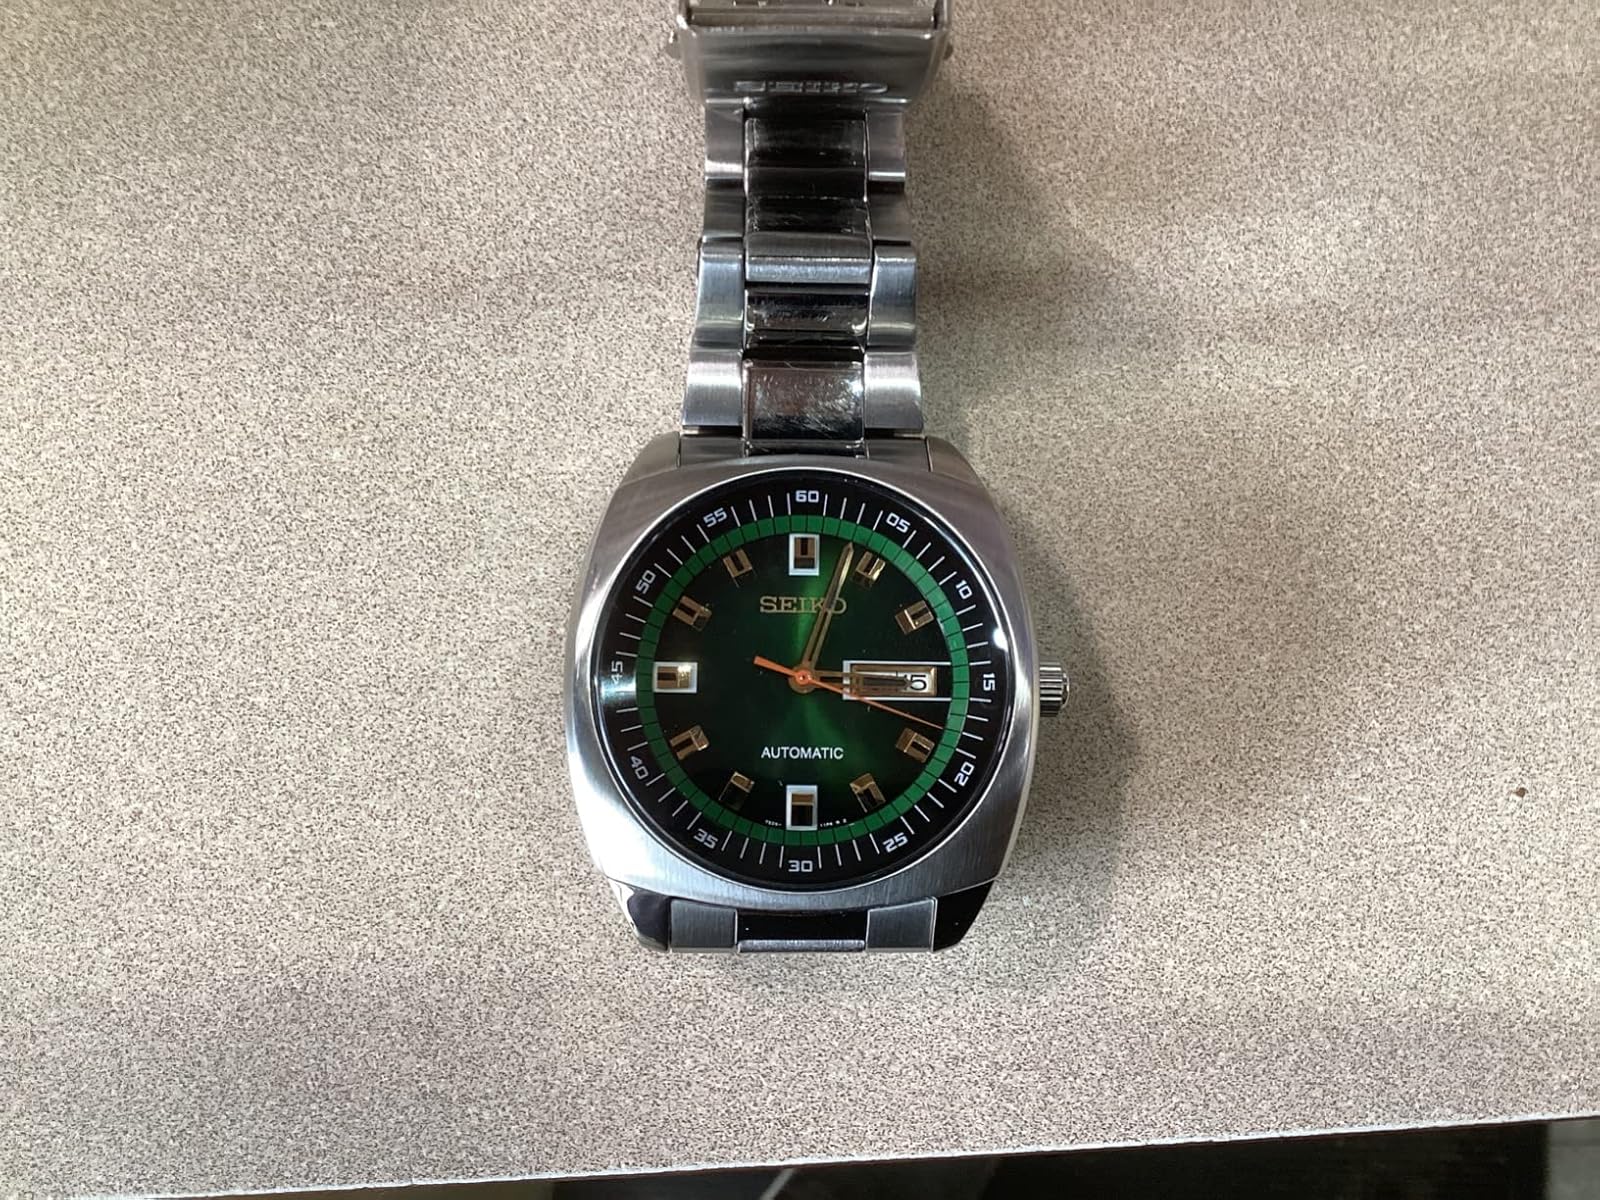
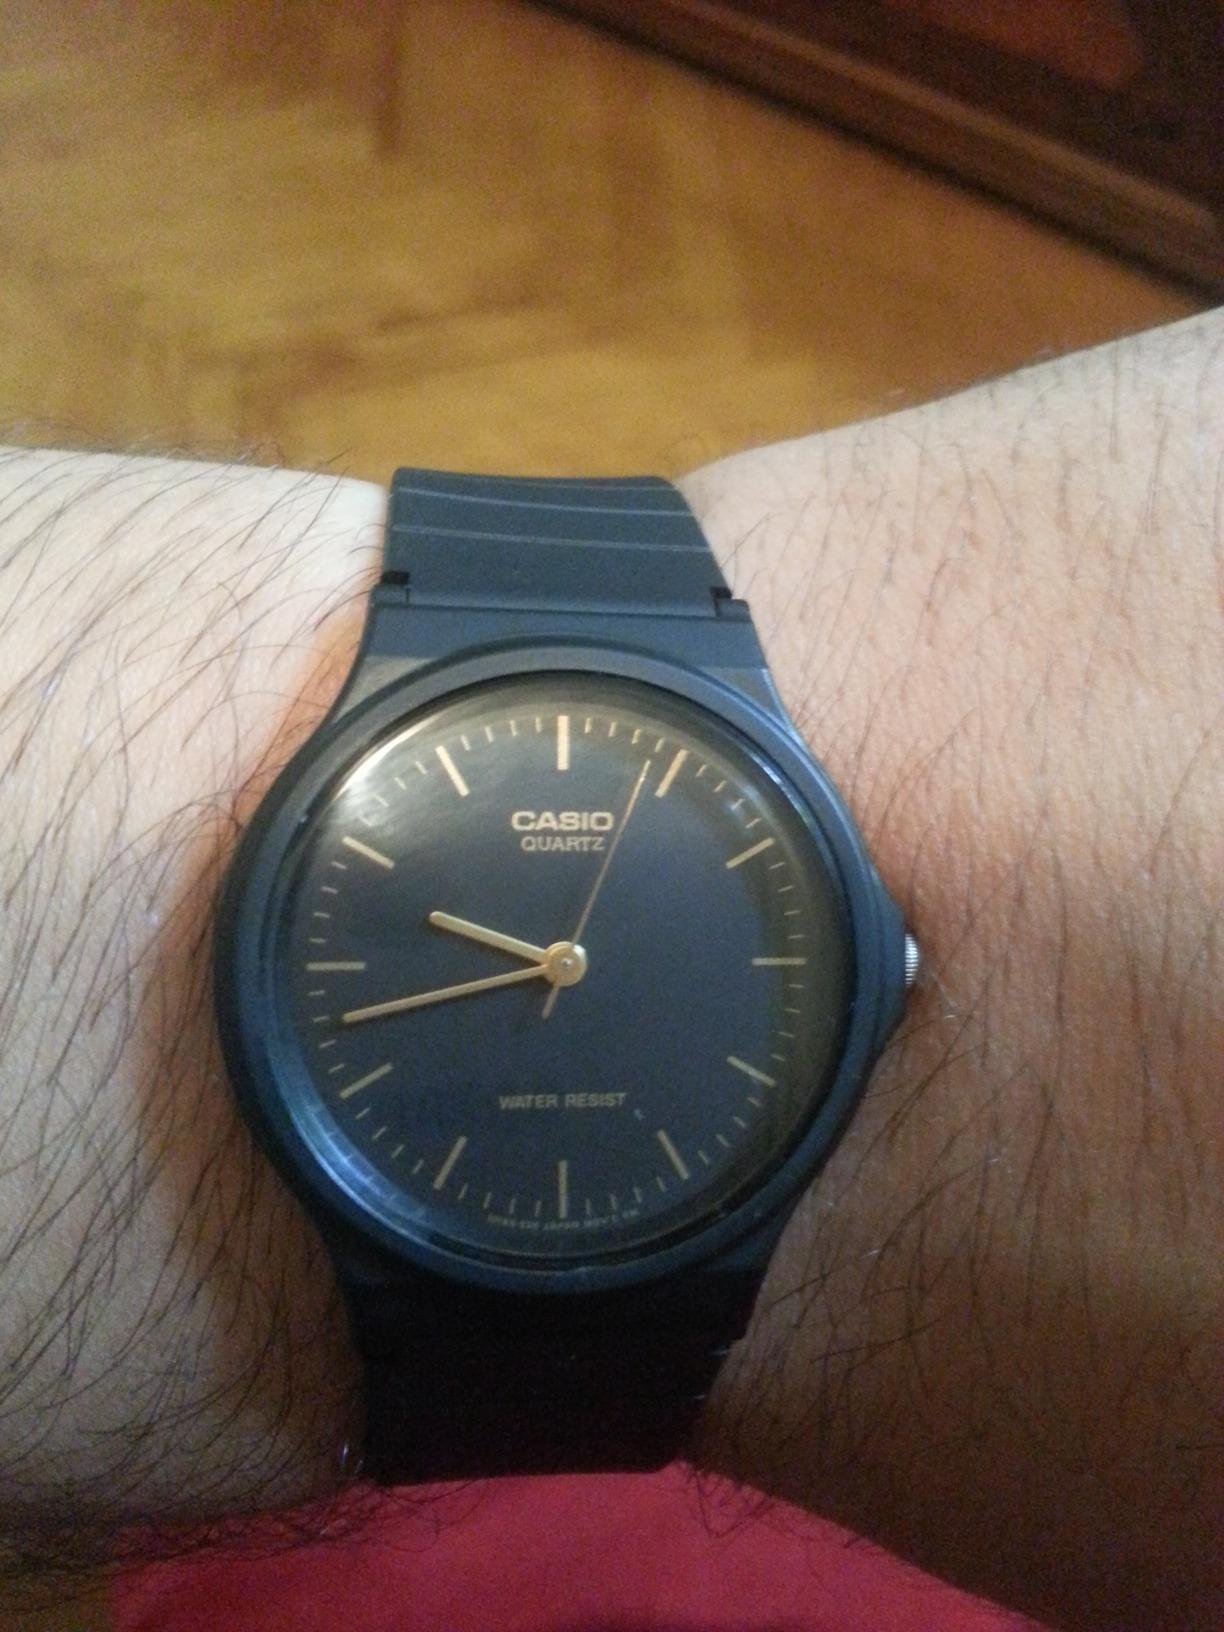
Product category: accessories_watch
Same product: no